Giustino (Legrenzi)

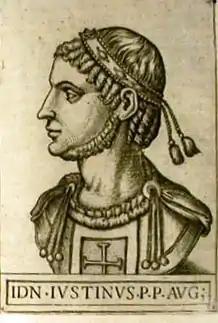
Late 16th-century depiction of Emperor Justin I, the opera's protagonist

Il Giustino is an opera in three acts by composer Giovanni Legrenzi. The work uses an Italian-language libretto by Nicolò Beregan based on the life of Emperor Justin I. The opera premiered on 12 February 1683 at the Teatro San Salvador in Venice; Selfridge-Field gives 7 February as the date. Legrenzi dedicated the work to Alexander Farnese, Duke of Parma.